Riblja Čorba

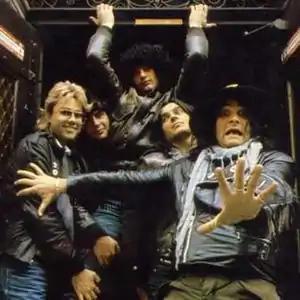
The 1979—1984 Riblja Čorba lineup, from left to right: Miša Aleksić, Momčilo Bajagić, Vicko Milatović, Rajko Kojić and Bora Đorđević

Riblja Čorba's leader, Bora Đorđević, started performing and composing as a teenager. In his early bands he usually sang and played rhythm guitar. One of them, "Poslednji Ostatak Romantičnog Sveta" ("The Last Remains of the Romantic World") featured guitarist Radomir "Točak" Mihajlović, who would later rise to fame as the leader of Smak. In the early 1970s, Đorđević had a minor role in Belgrade's Atelje 212 production of "Jesus Christ Superstar" and started his studies of theatre organization on the Belgrade Faculty of Dramatic Arts. At the same time, he formed the acoustic rock band Zajedno ("Together"), with which he recorded two 7-inch singles, the single "Vizija" ("Vision") bringing them media attention, and started contributing to the Radio Belgrade show "Veče uz radio" ("Evening by the Radio") and music magazine "Džuboks", usually with reports on the acoustic rock scene. In 1975, he left Zajedno, forming the acoustic band Suncokret, which soon gained media attention and popularity with their humorous folk rock-oriented songs. Đorđević spent three years in Suncokret, releasing the album "Moje bube" ("My Bugs") and five 7-inch singles with the band. He decided to leave Suncokret in 1978, after the band refused to perform his new song, "Lutka sa naslovne strane" ("Doll from the Front Cover"), a ballad about a fame-hungry model, claiming the song does not fit into the band's style. Another Suncokret member, Biljana Krstić, decided to leave the band with Đorđević, and the two joined the pop rock band Rani Mraz, led by Đorđe Balašević. Đorđević, Balašević, Krstić and Verica Todorović would become the most famous Rani Mraz lineup. However, this lineup of the band lasted for only month and a half. In July 1978, Đorđević decided to leave the band.